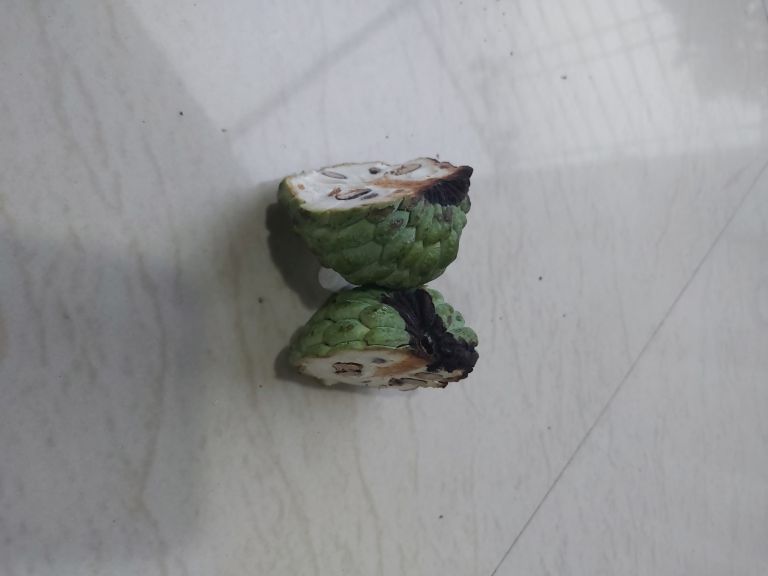
Disease label: Diplodia Rot